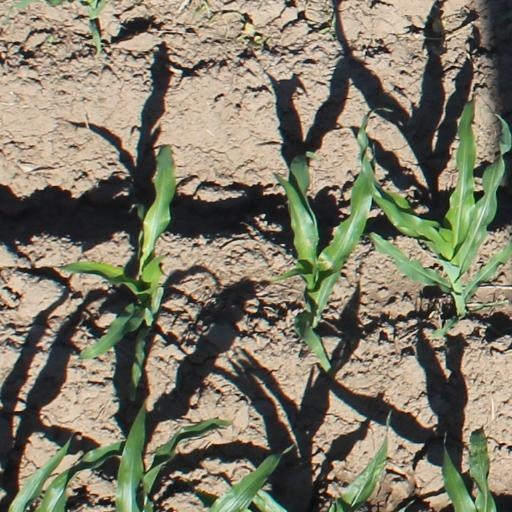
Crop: maize; corn